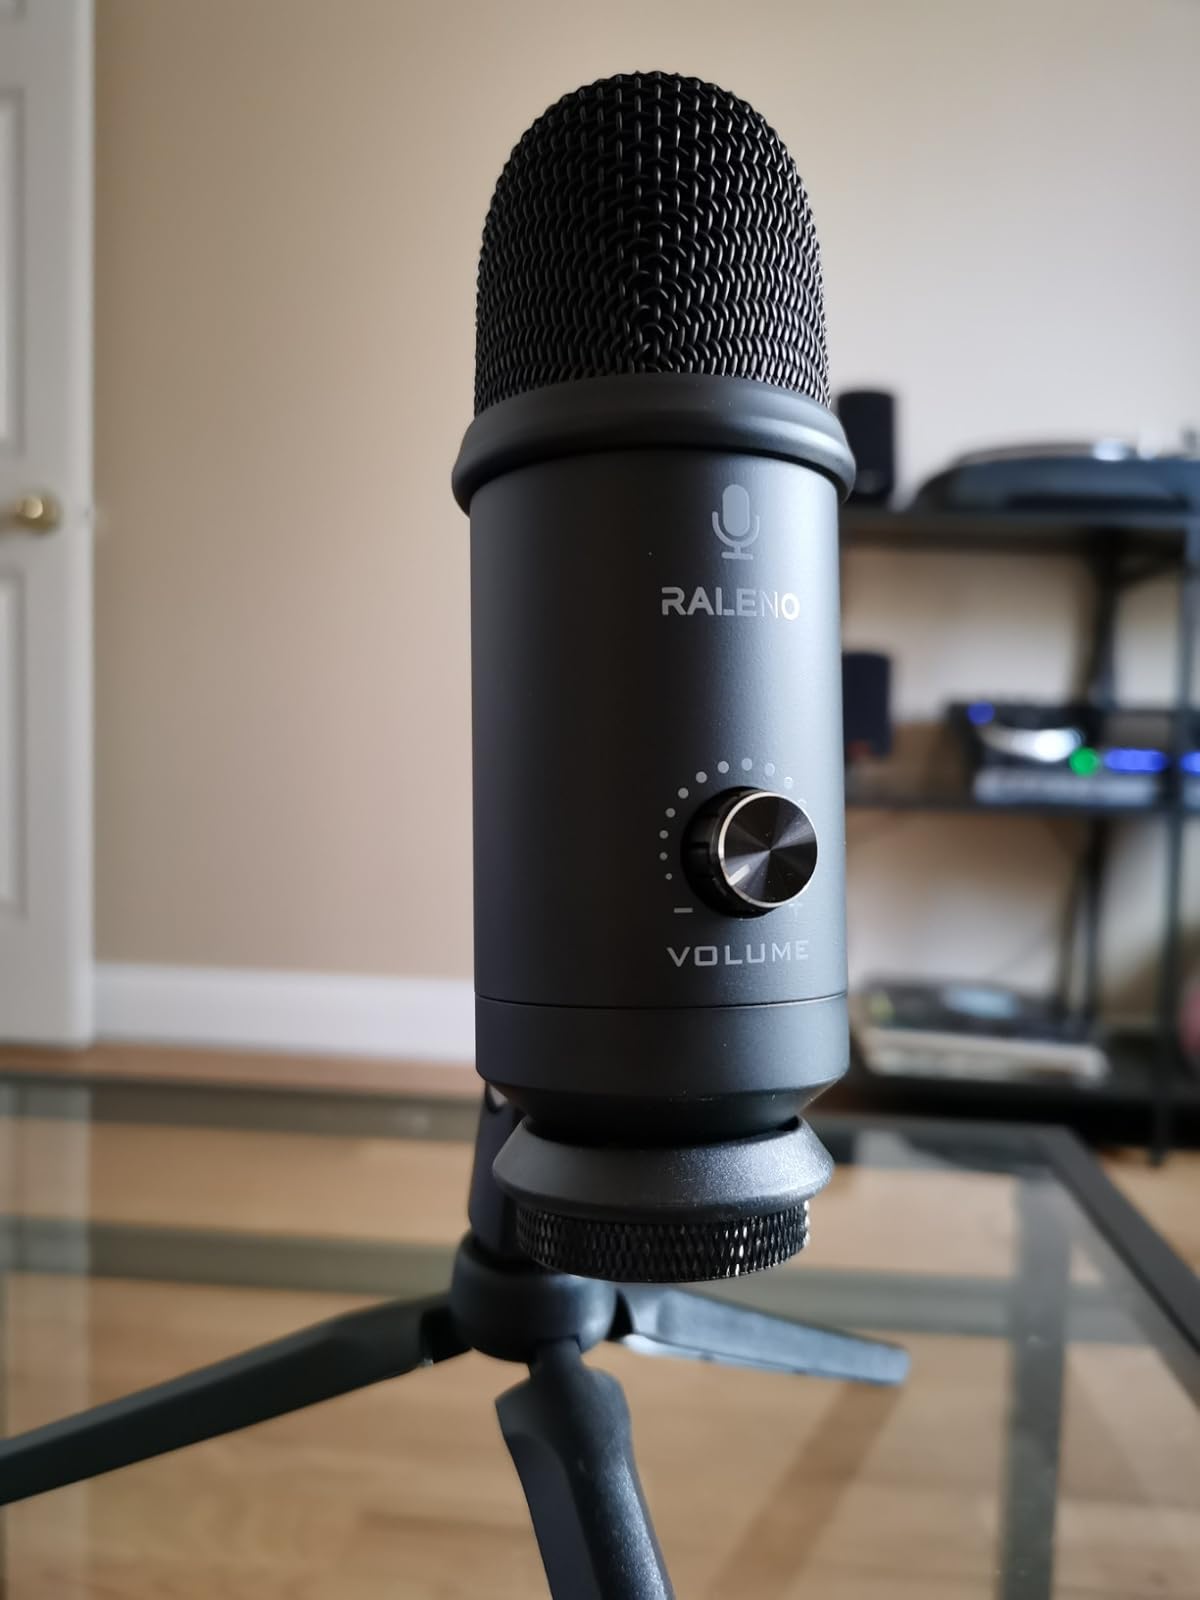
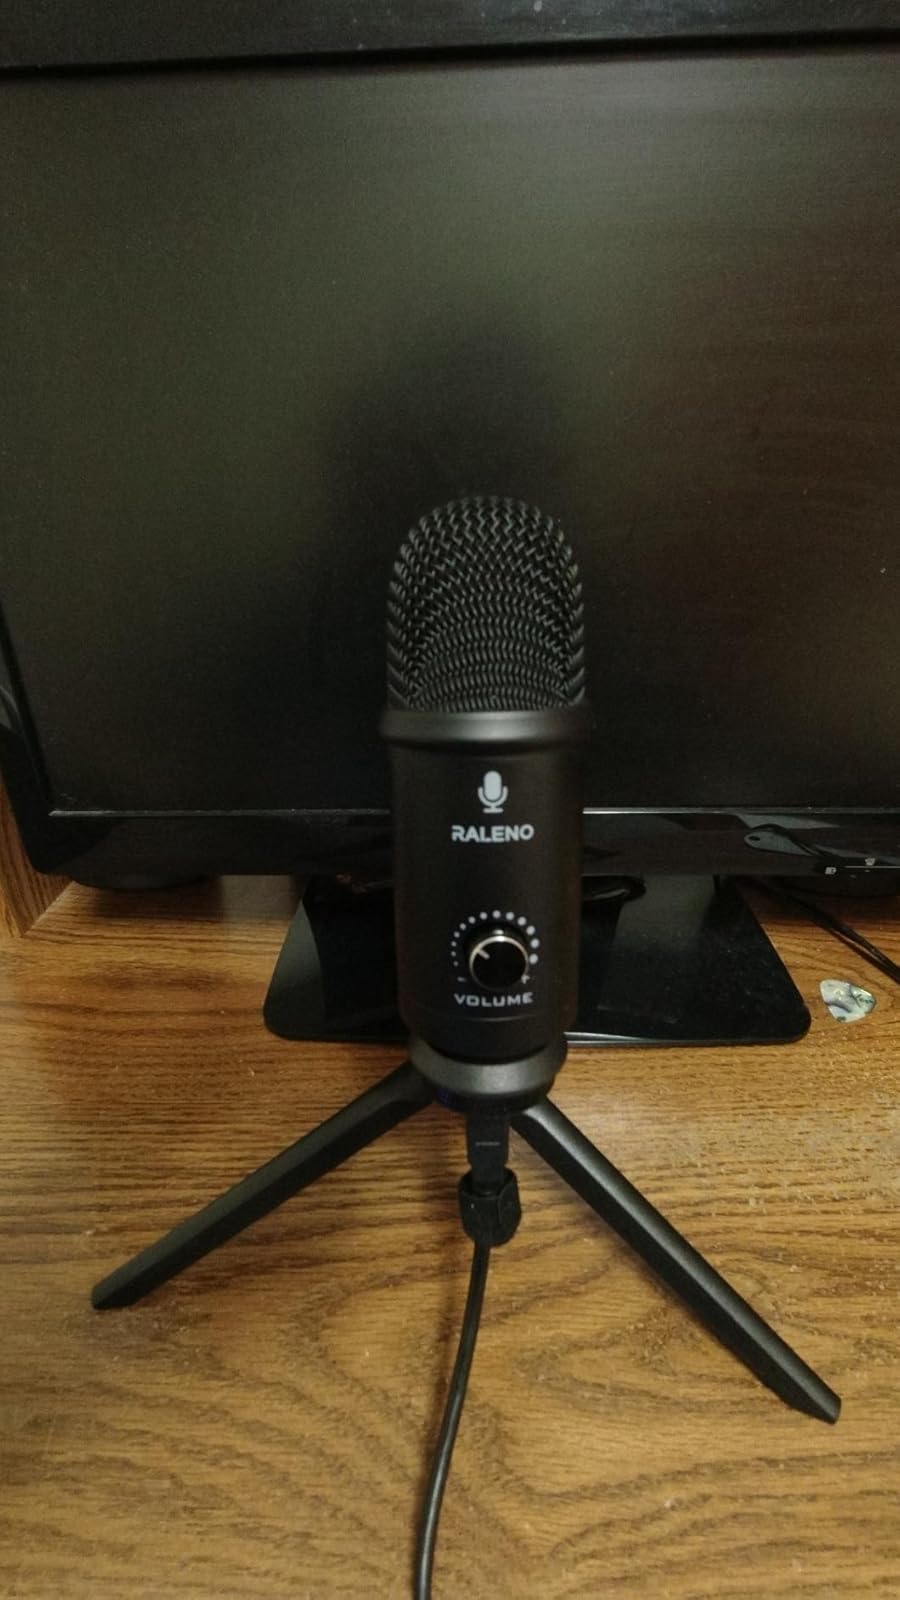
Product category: microphone
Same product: yes